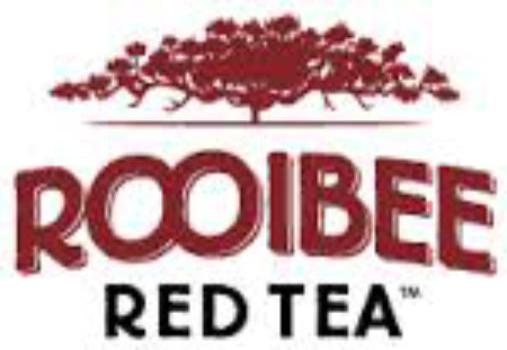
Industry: Food